Greg Pak

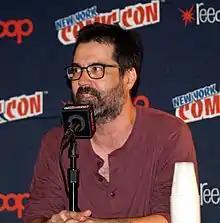
Pak at the 2017 New York Comic Con

Greg Pak is an American comic book writer and film director. He is best known for his work on books published by Marvel Comics, including "X-Men" (most notably "X-Treme X-Men"), several titles featuring the Hulk, and Hercules. In 2019, Pak began writing "Star Wars" comics for Marvel.